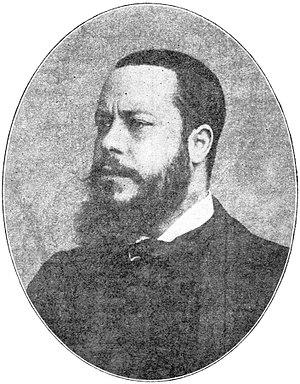
""Ernest Billiet, collaborateur à la France Libre""."
Ernest Billiet, né le 1ᵉʳ juillet 1873 au Caire et décédé le 21 mars 1939 à Asnières-sur-Seine, est un dirigeant d'une organisation patronale, l'Union des intérêts économiques, et un homme politique français.